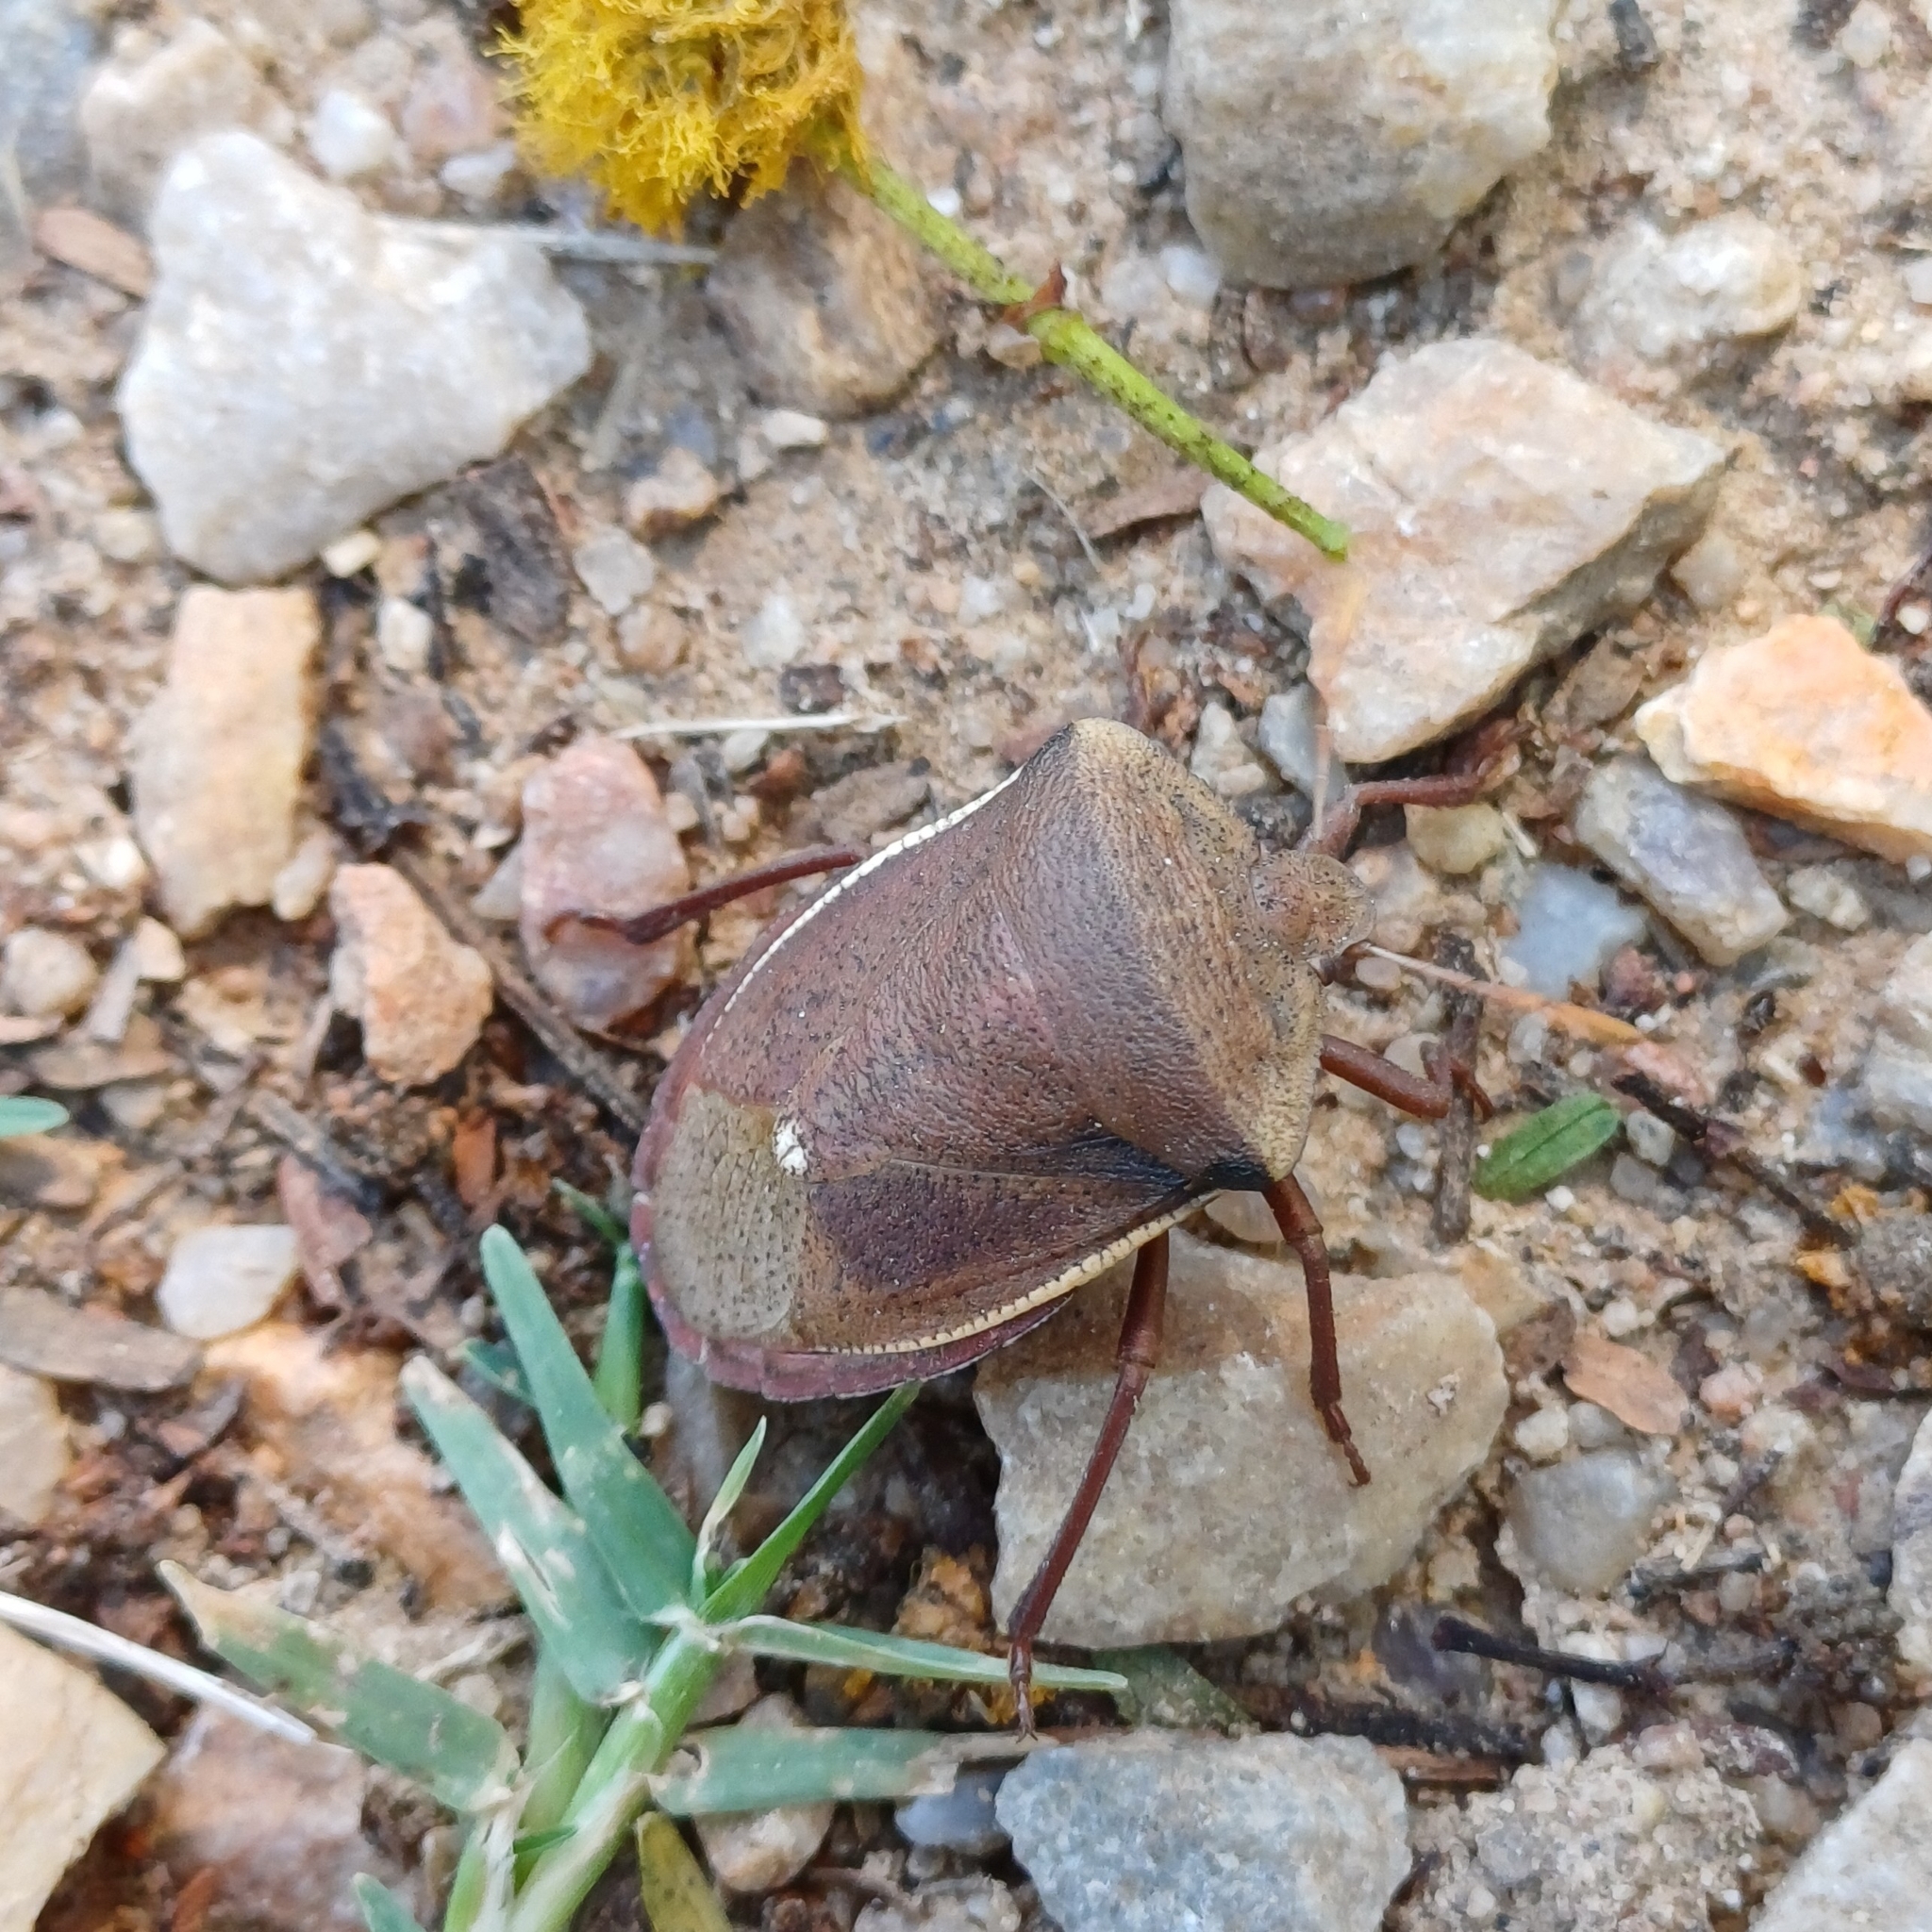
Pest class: stink_bug